Andrea Tessa

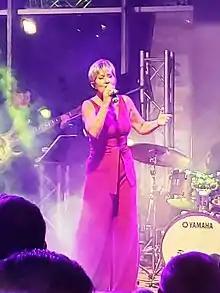
Andrea Tessa performing live.

Andrea Marisa Victoria Tessa Vergara (born January 1, 1961, in Santiago) is a Chilean singer-songwriter, TV presenter, and actress of Italian descent. Daughter of the operatic soprano Victoria Vergara Olguín and Patricio Tessa Marchant. She studied at Scuola Italiana de Santiago.